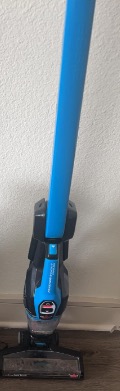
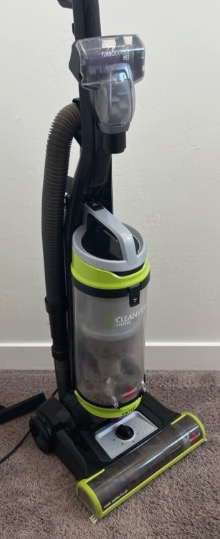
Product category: items_vacuum
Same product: no